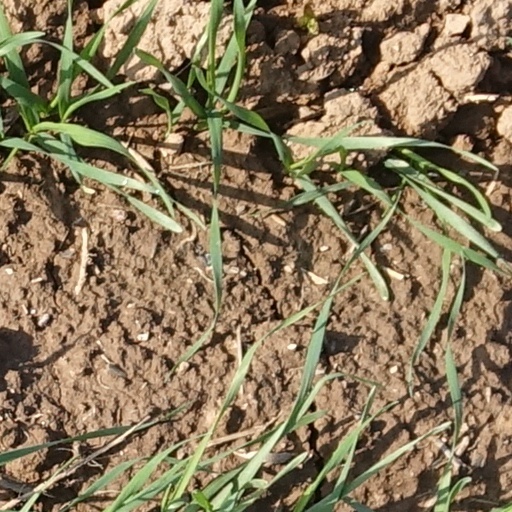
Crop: wheat